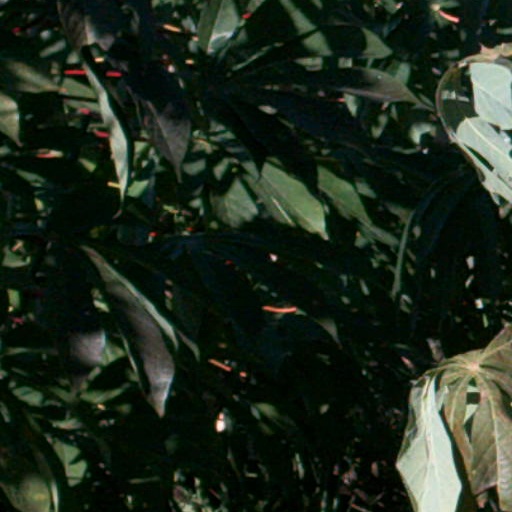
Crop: cassava